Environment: real
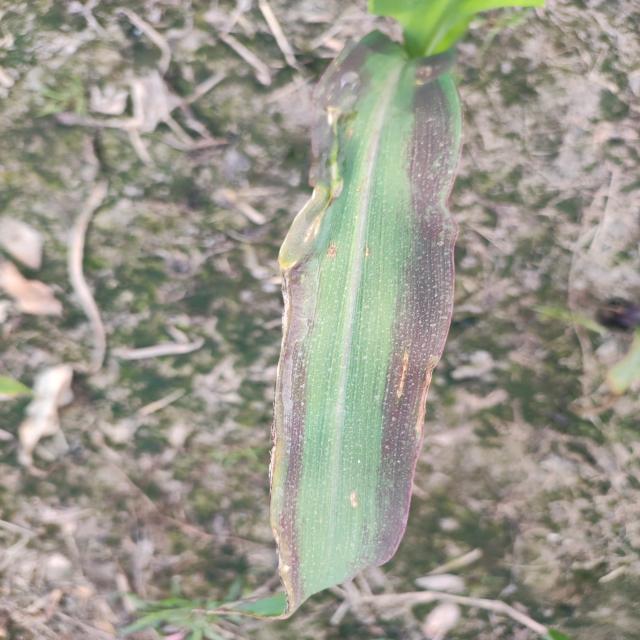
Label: phosphorus_deficiency